Alcohol in the Bible

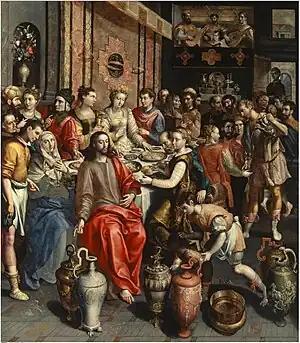
Jesus depicted transforming water into wine. Maerten de Vos, "The Marriage at Cana", , Cathedral of our Lady, Antwerp, Belgium.

Alcoholic beverages appear in the Hebrew Bible, after Noah planted a vineyard and became inebriated. In the New Testament, Jesus miraculously made copious amounts of wine at the wedding at Cana (John 2). Wine is the most common alcoholic beverage mentioned in biblical literature, where it is a source of symbolism, and was an important part of daily life in biblical times. Additionally, the inhabitants of ancient Israel drank beer and wines made from fruits other than grapes, and references to these appear in scripture. However, the alcohol content of ancient alcoholic beverages was significantly lower than modern alcoholic beverages. The low alcohol content was due to the limitations of fermentation and the nonexistence of distillation methods in the ancient world. Rabbinic teachers wrote acceptance criteria on consumability of ancient alcoholic beverages after significant dilution with water, and prohibited undiluted wine.